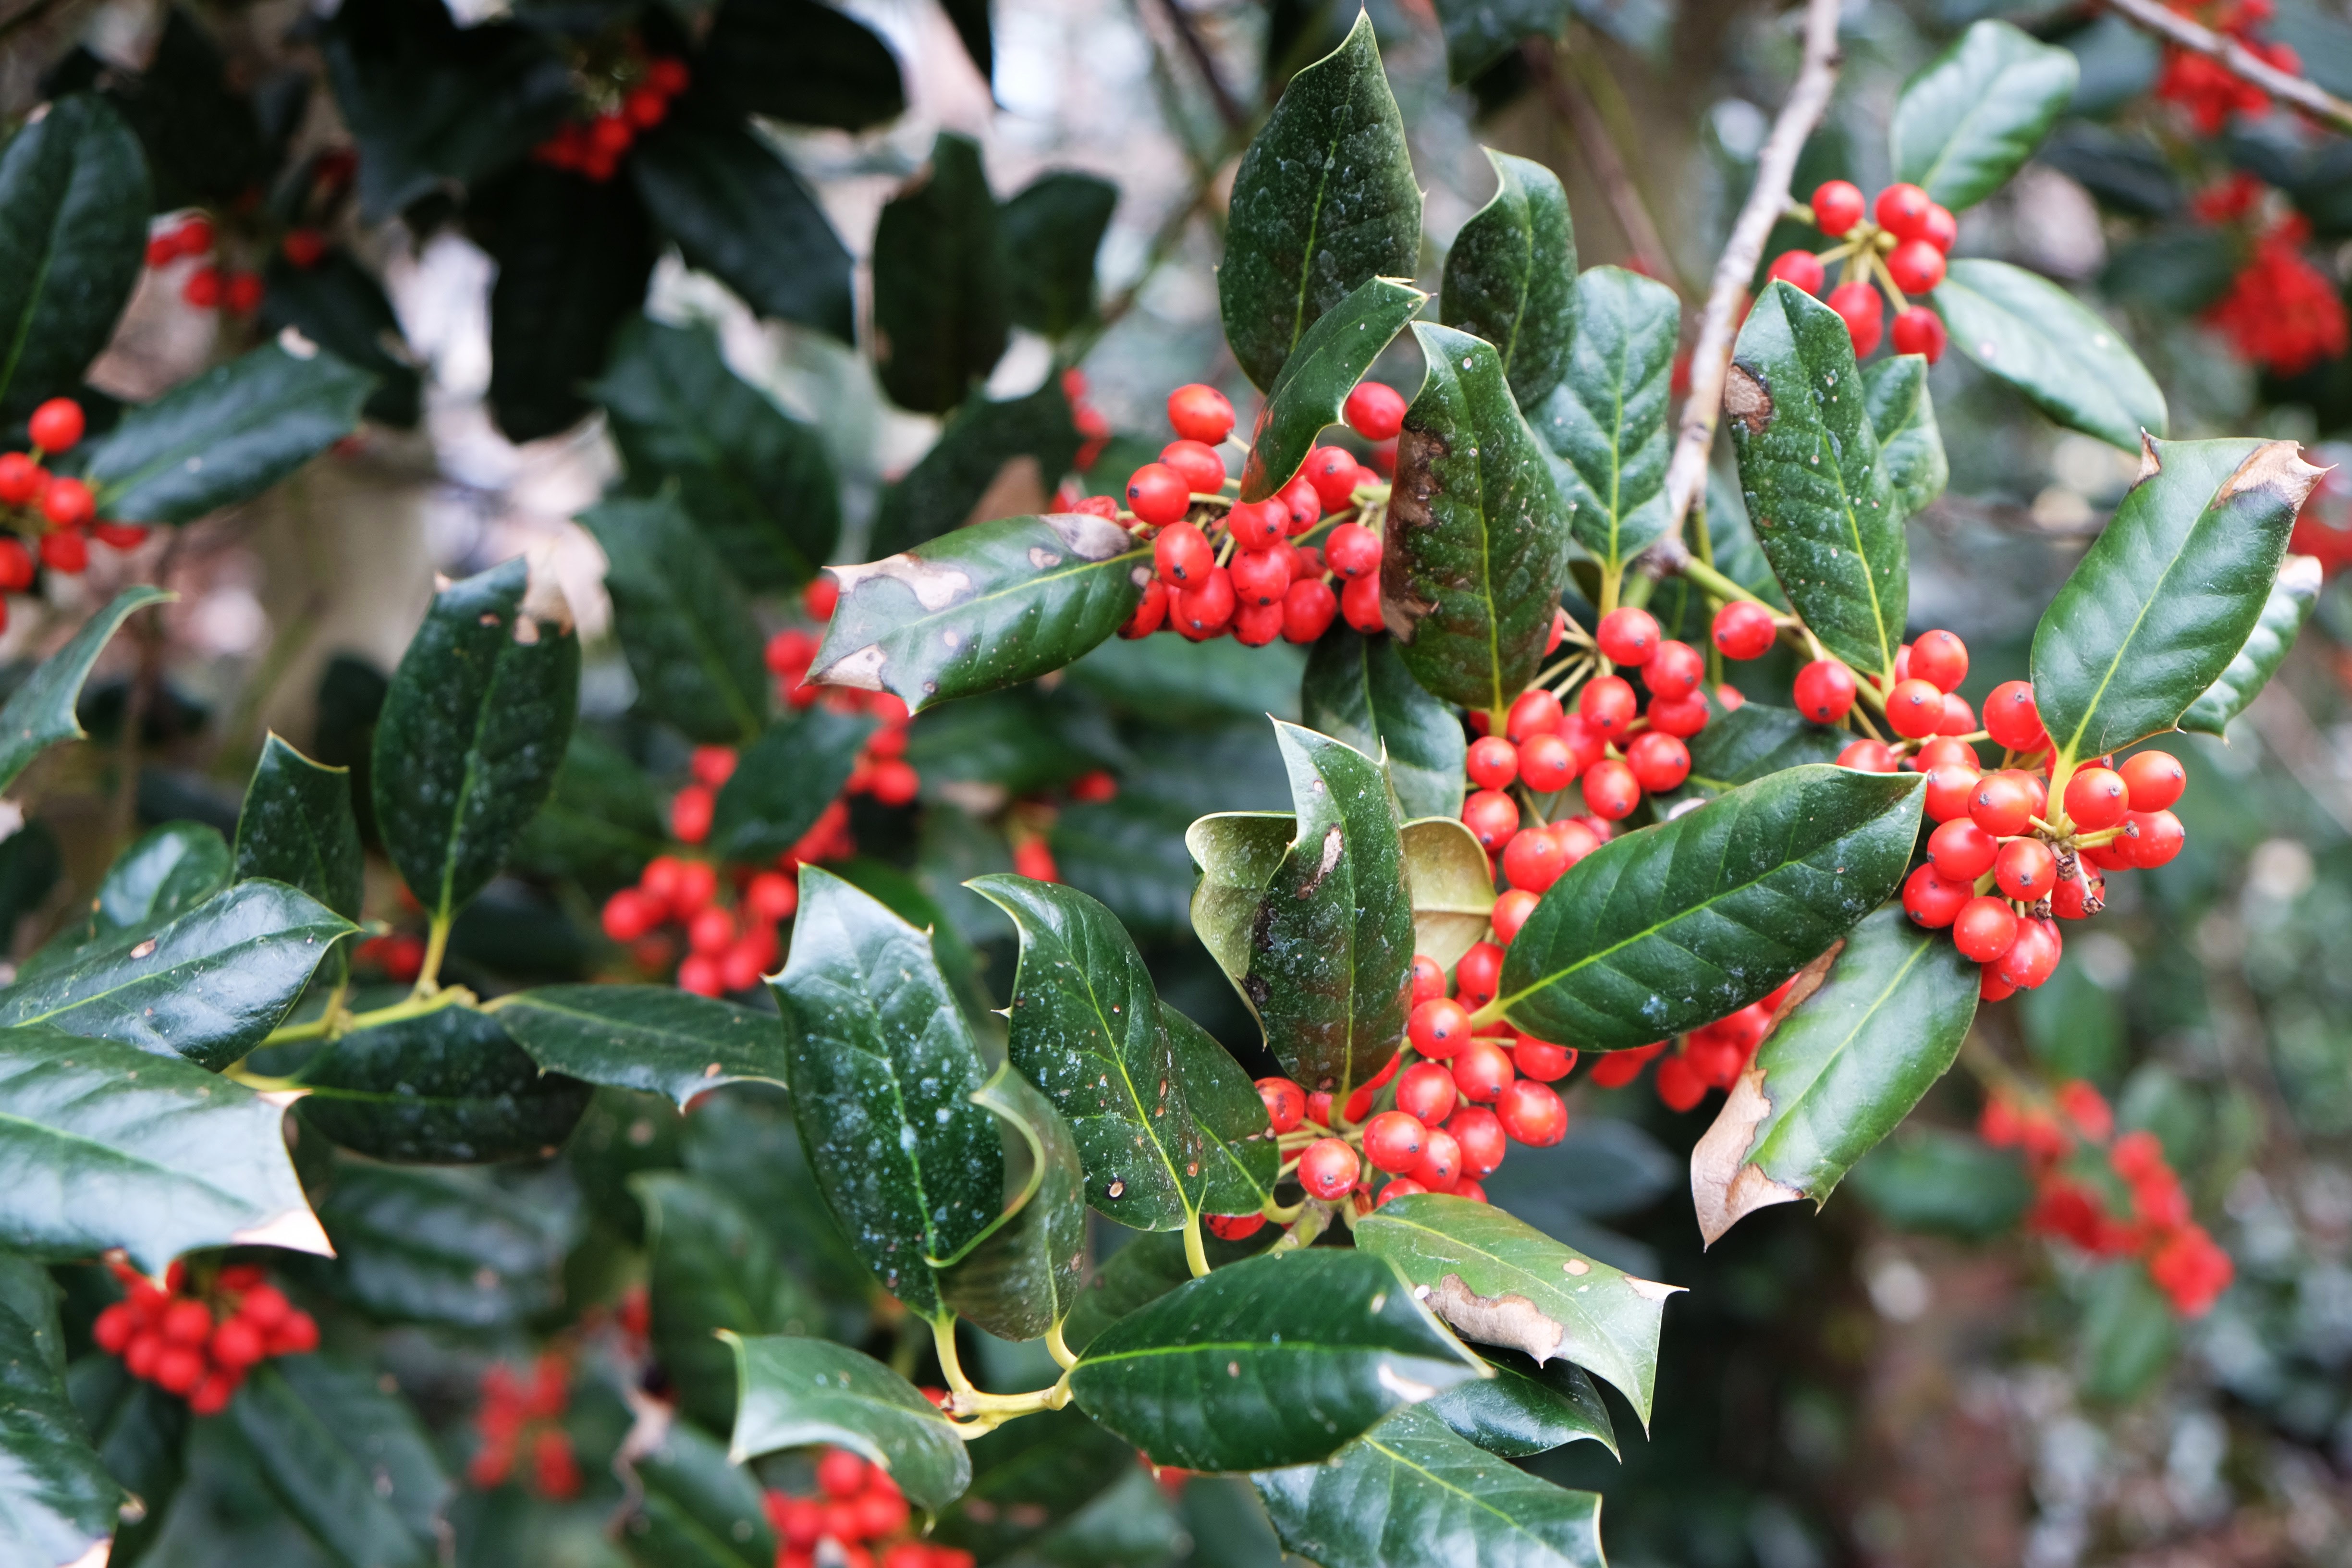
plant, berry, leaf, flower, food, red, produce, evergreen, botany, flora, holly, shrub, rowan, sorbus, flowering plant, woody plant, land plant, aquifoliaceae, aquifoliales, schisandra